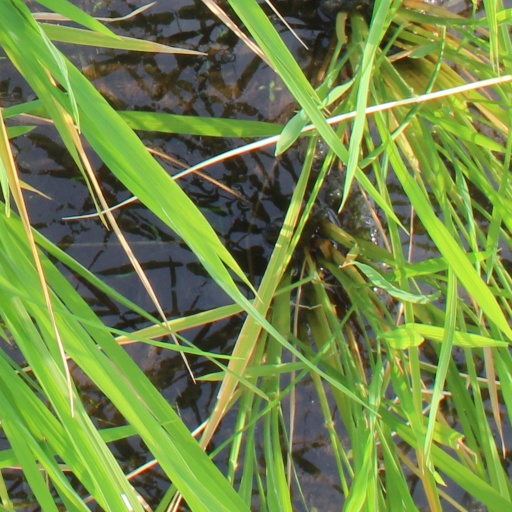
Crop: rice